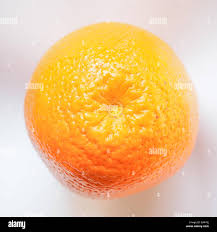
Label: Orange